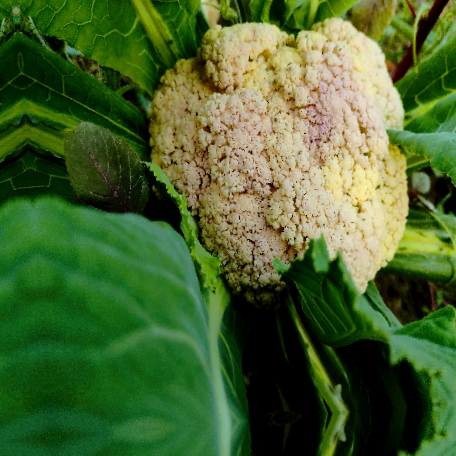
Label: Bacterial spot rot